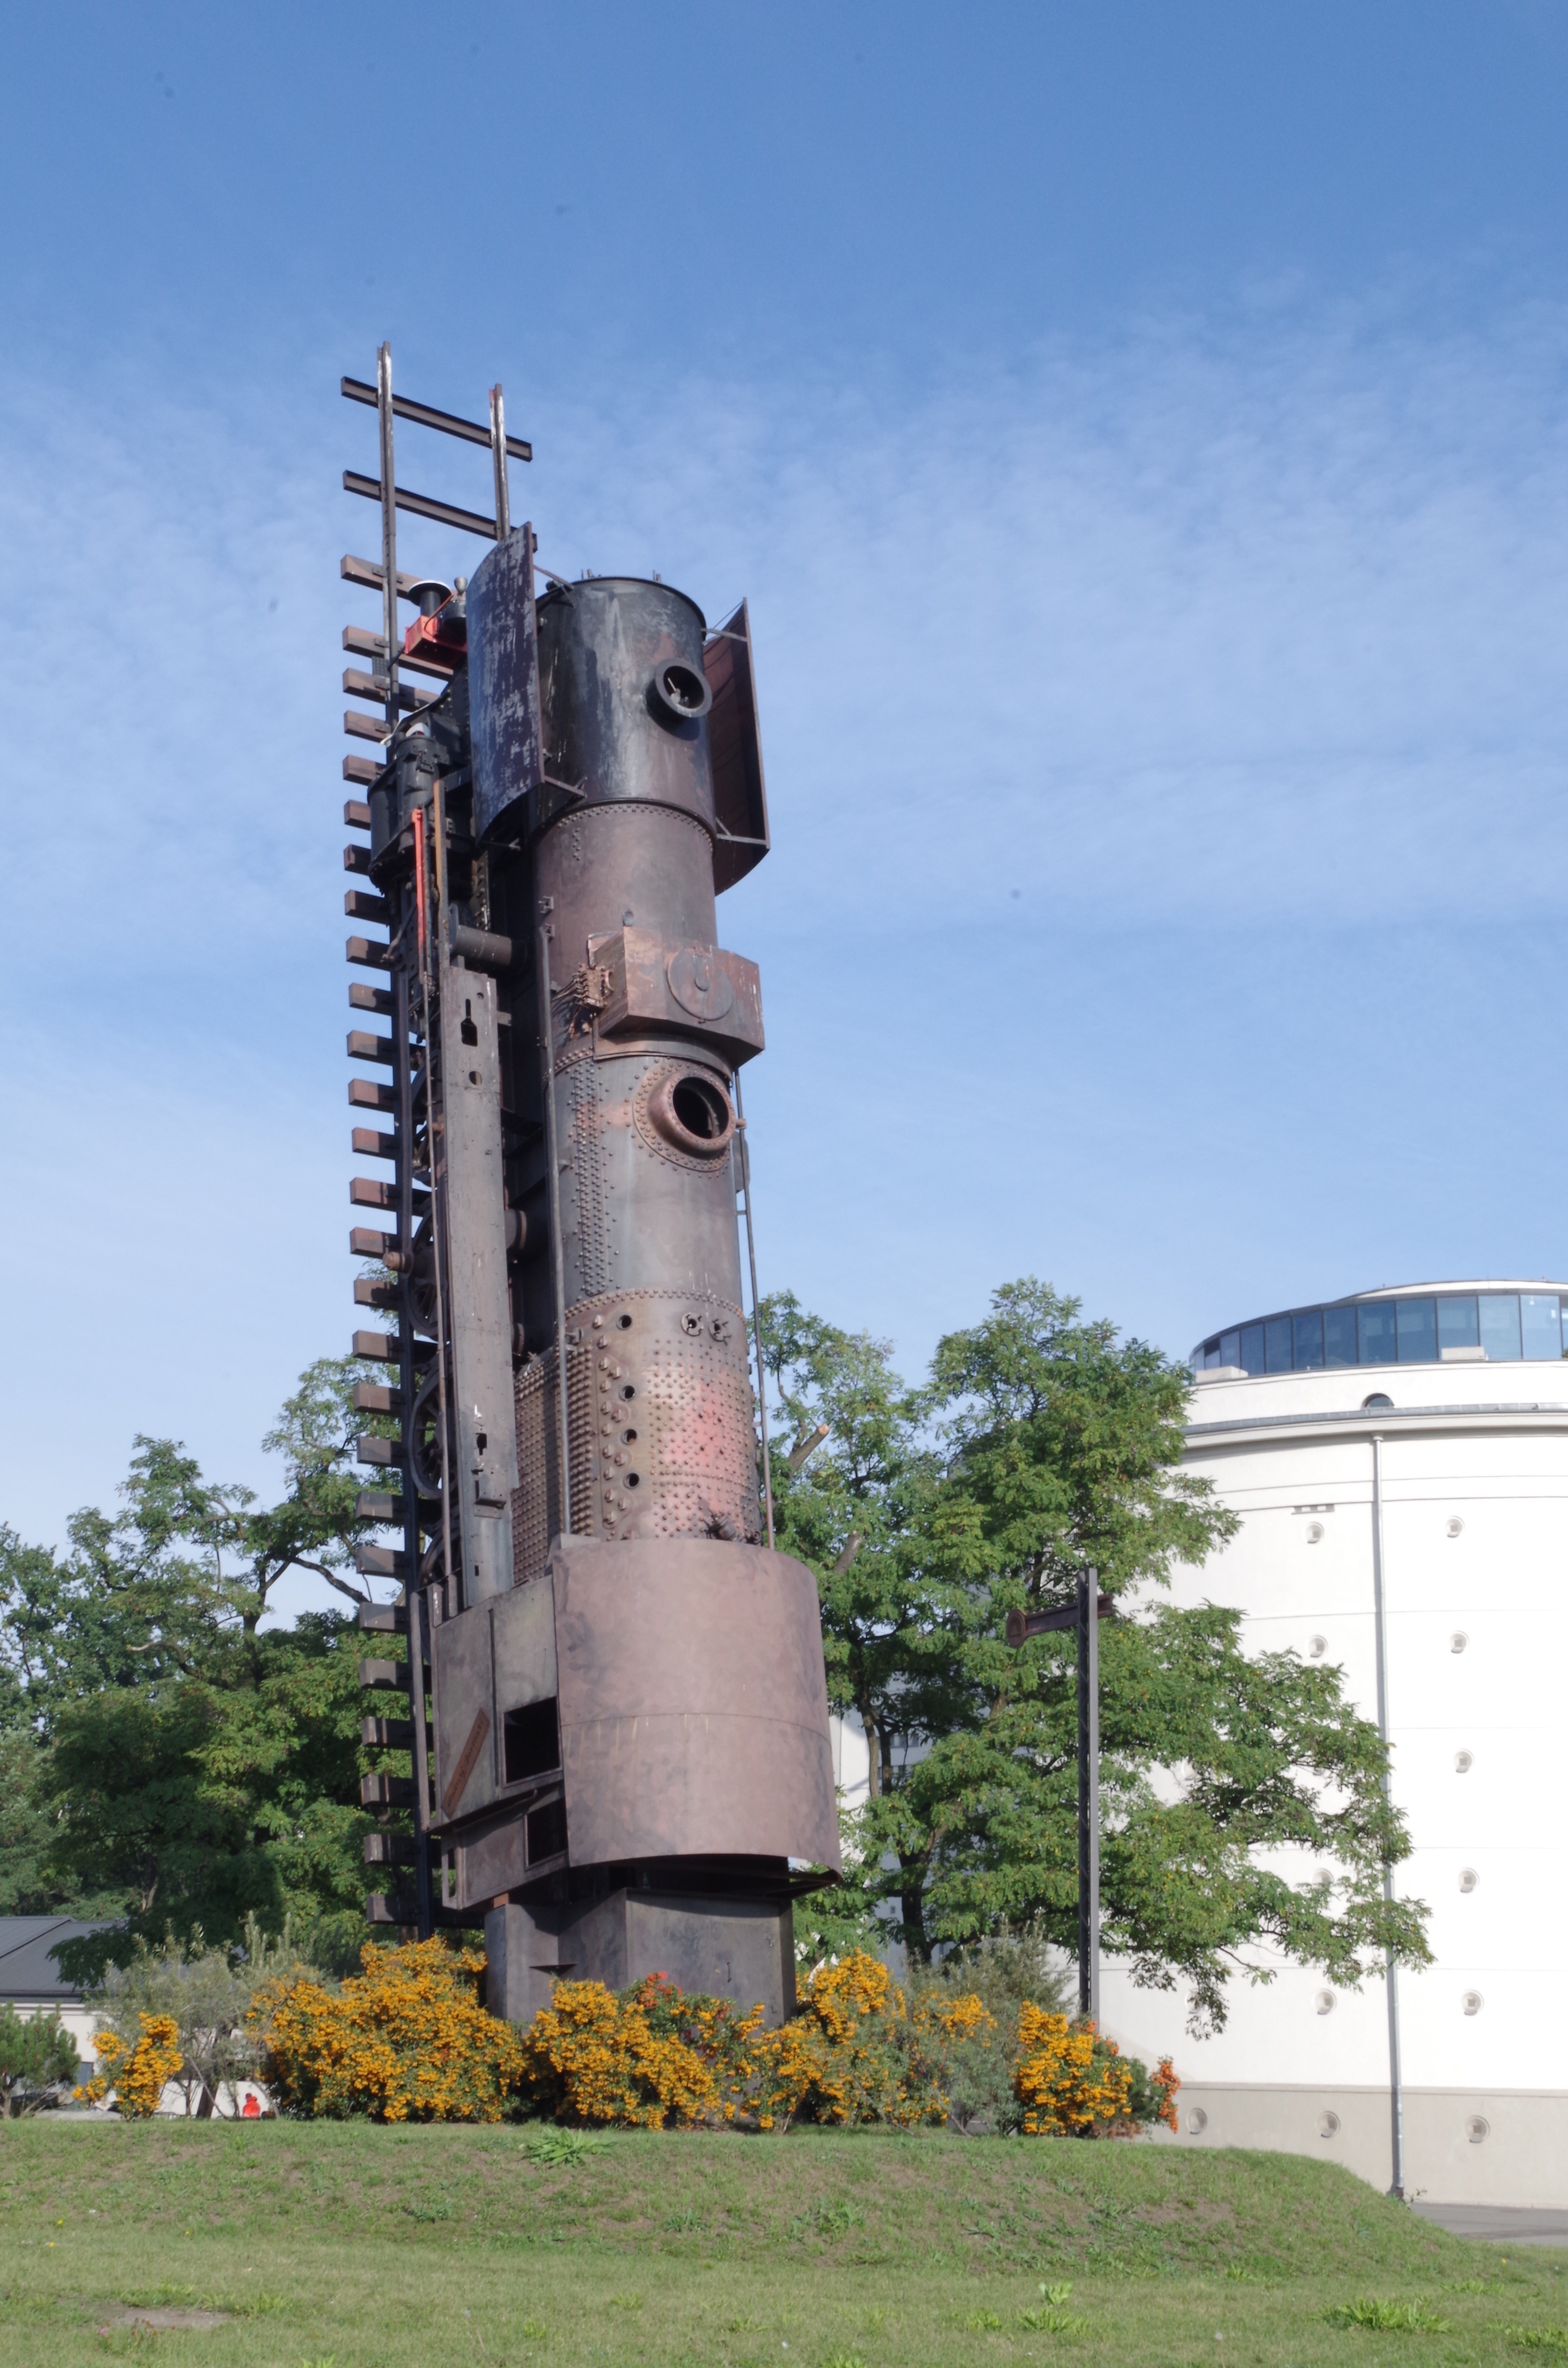
monument, vehicle, tower, mast, steam locomotive, wroc aw, historic vehicle, construction equipment